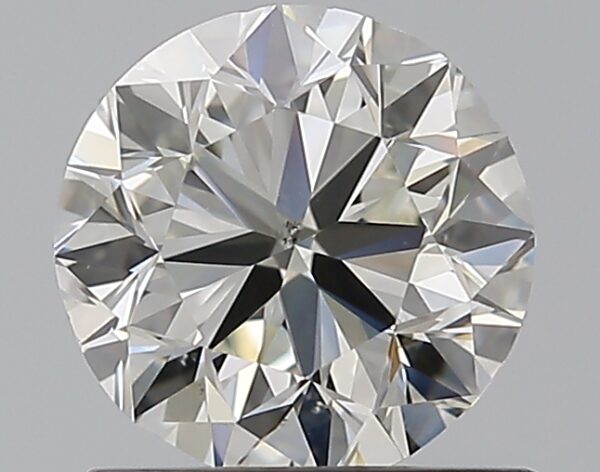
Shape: round
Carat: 1
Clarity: VS2
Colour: K
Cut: VG
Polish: EX
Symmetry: VG
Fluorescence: F
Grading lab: GIA
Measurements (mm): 6.14 x 6.22 x 4